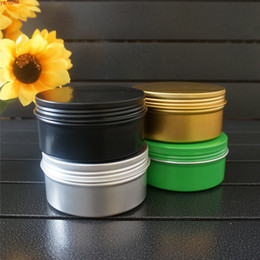
Label: metal